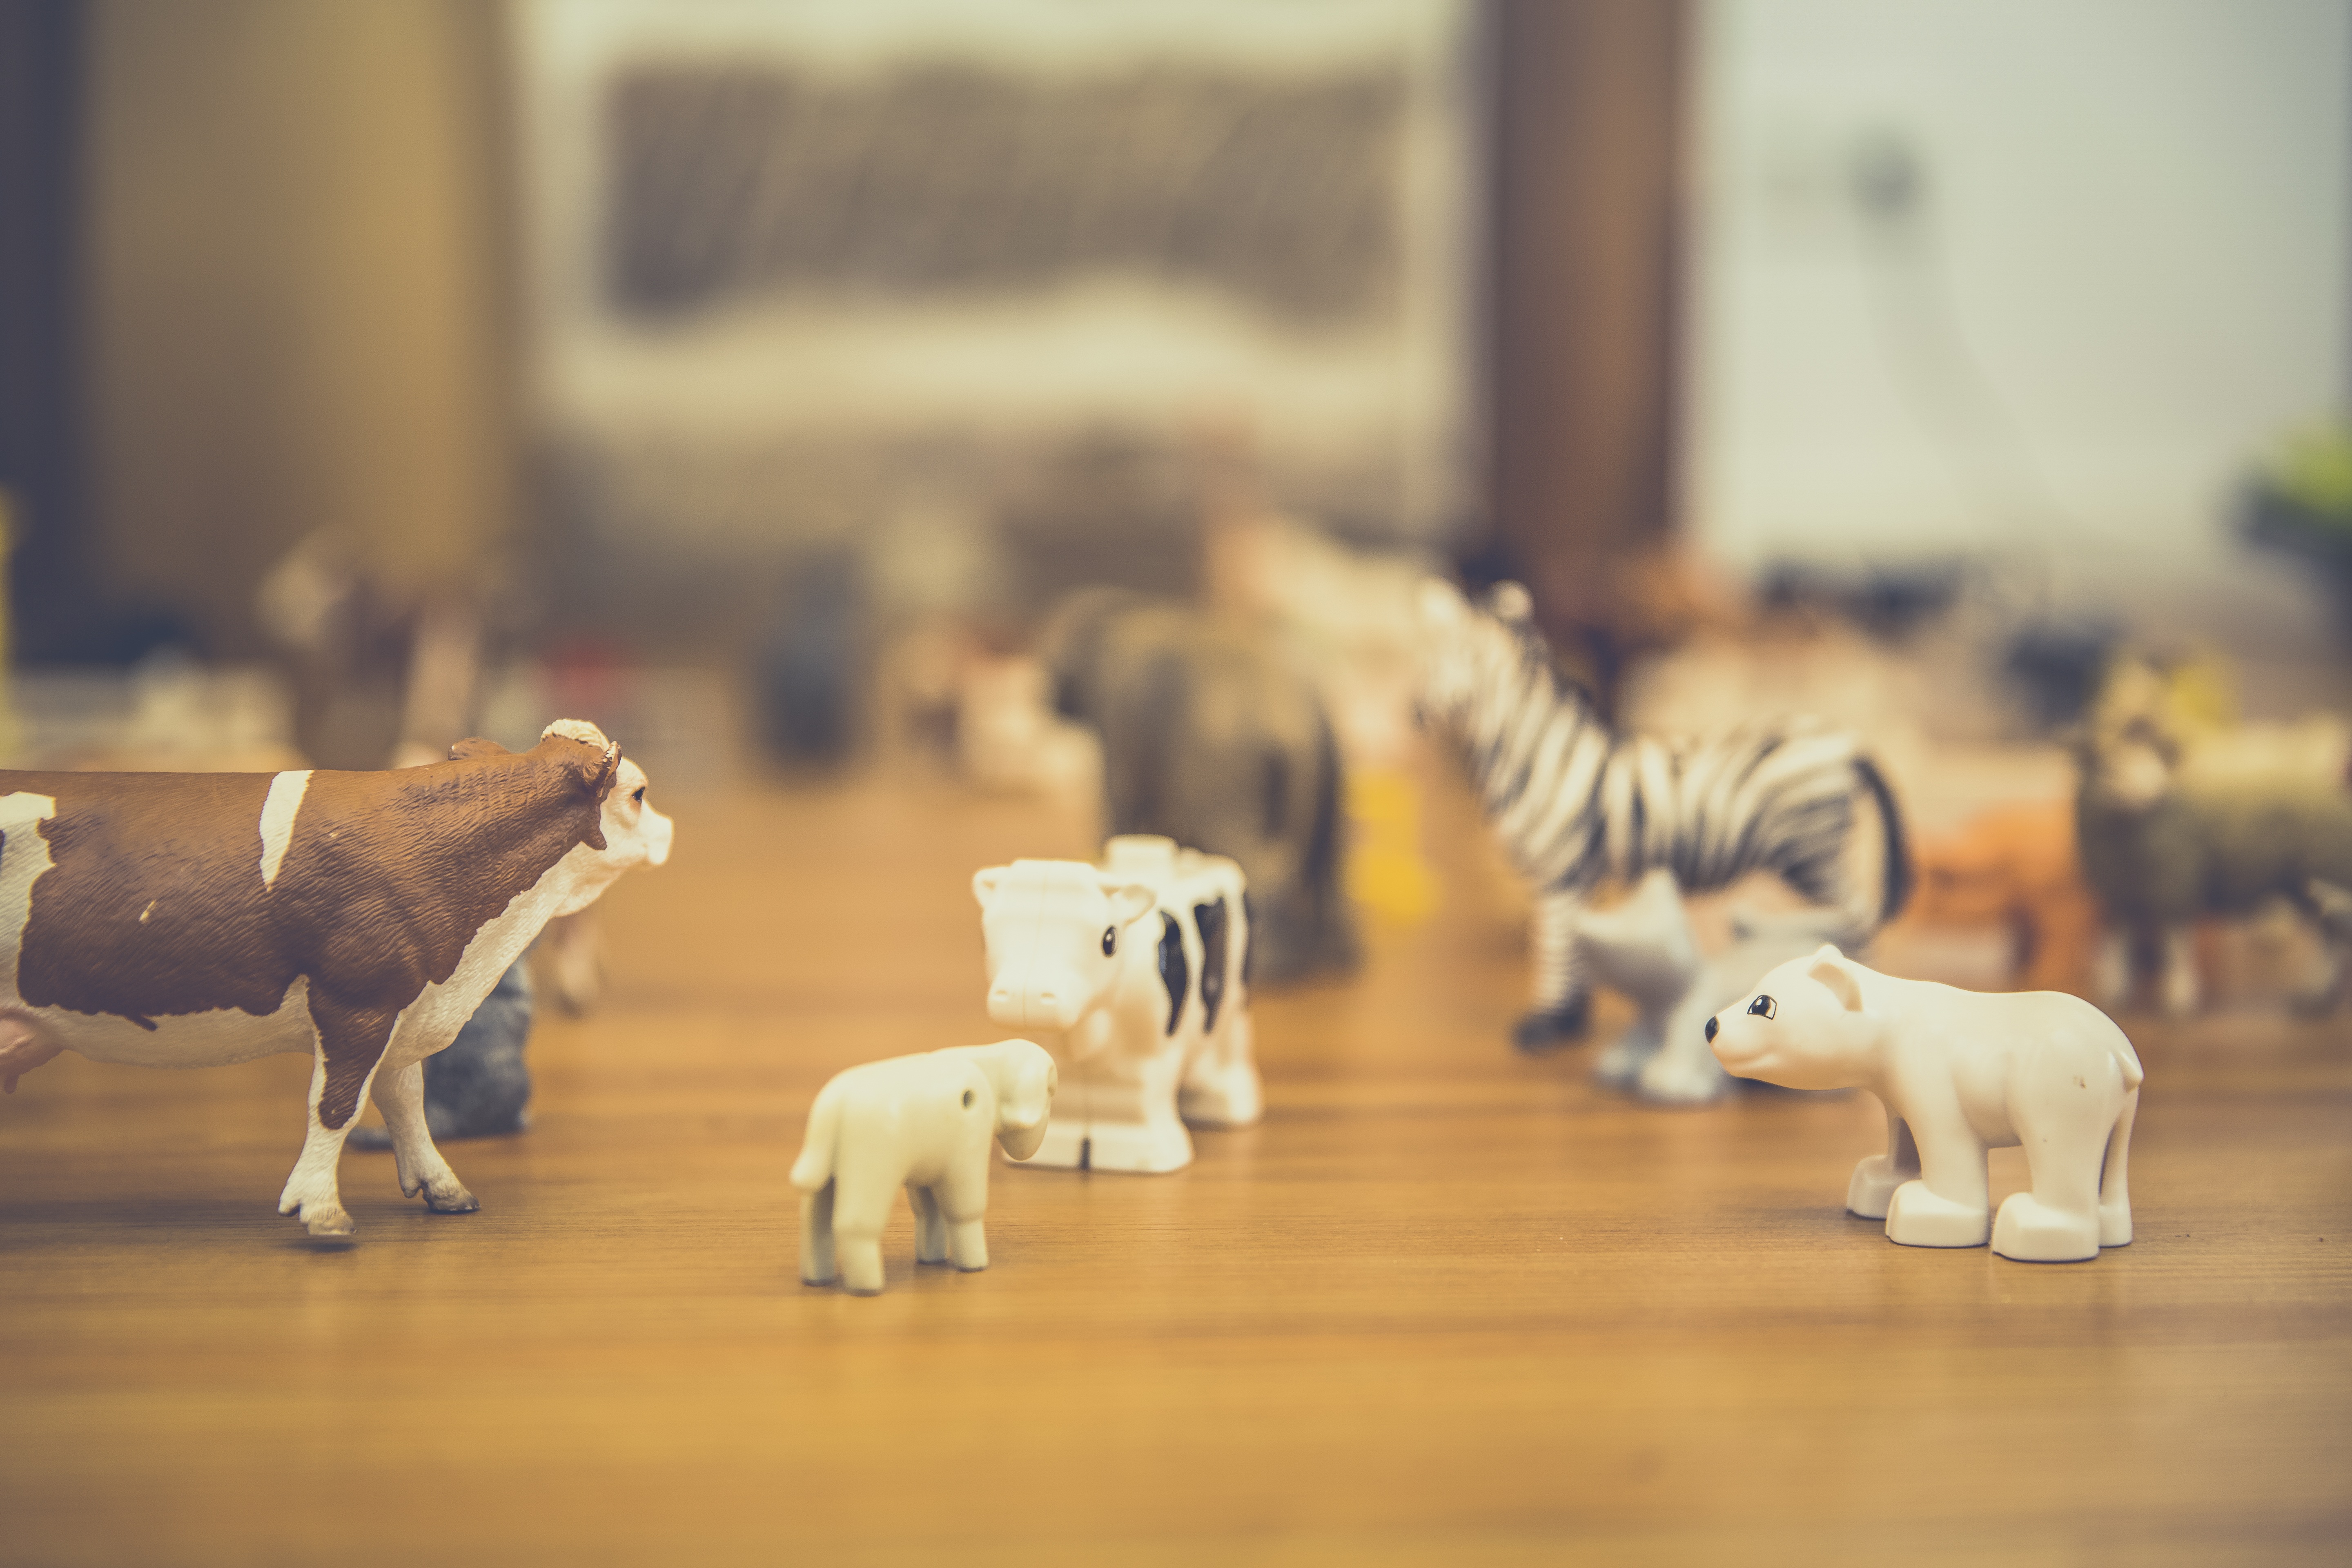
wood, farm, cute, zoo, cow, mammal, child, colorful, children, animals, toys, games, miniatures